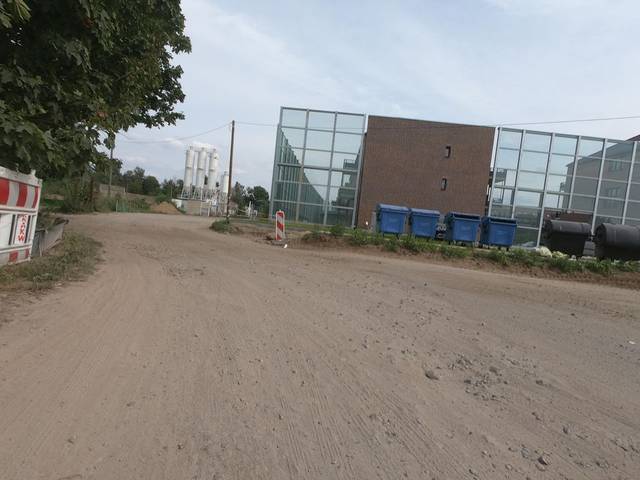
Region: Germany
Coordinates: 52.685, 13.604